Hamtaro: Ham-Ham Heartbreak

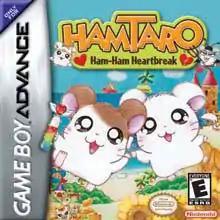

Hamtaro: Ham-Ham Heartbreak is a video game in the "Hamtaro" game series for Game Boy Advance developed by Pax Softnica and published by Nintendo, as the sequel to "Tottoko Hamutaro: Tomodachi Daisakusen Dechu" and "". It was the second "Hamtaro" game released in America and Europe, but the third released in Japan. It was released in Japan on May 3, 2002, in North America on April 8, 2003, in Australia on May 30, 2003, and in Europe on June 27, 2003. "Hamtaro: Ham-Ham Heartbreak" was followed by "".